Diamantina Bowen

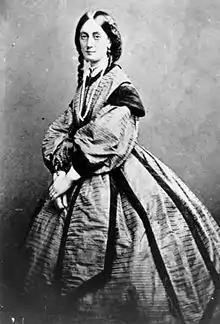
The Lady Bowen

Diamantina, Lady Bowen (1832/1833–1893), was a noble from the formerly Venetian Ionian Islands who became the wife of Sir George Bowen, the first Governor of Queensland.